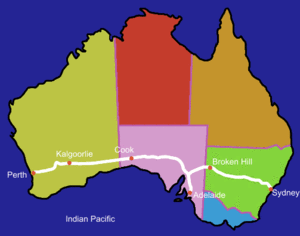
L’Indian Pacific est une voie de chemin de fer en service qui relie les villes de Perth et de Sydney en Australie. Elle a été inaugurée en 1970 après que les lignes déjà existantes ont été harmonisées à l’écartement standard. Elle a une longueur de 4 352 kilomètres et traverse trois États.